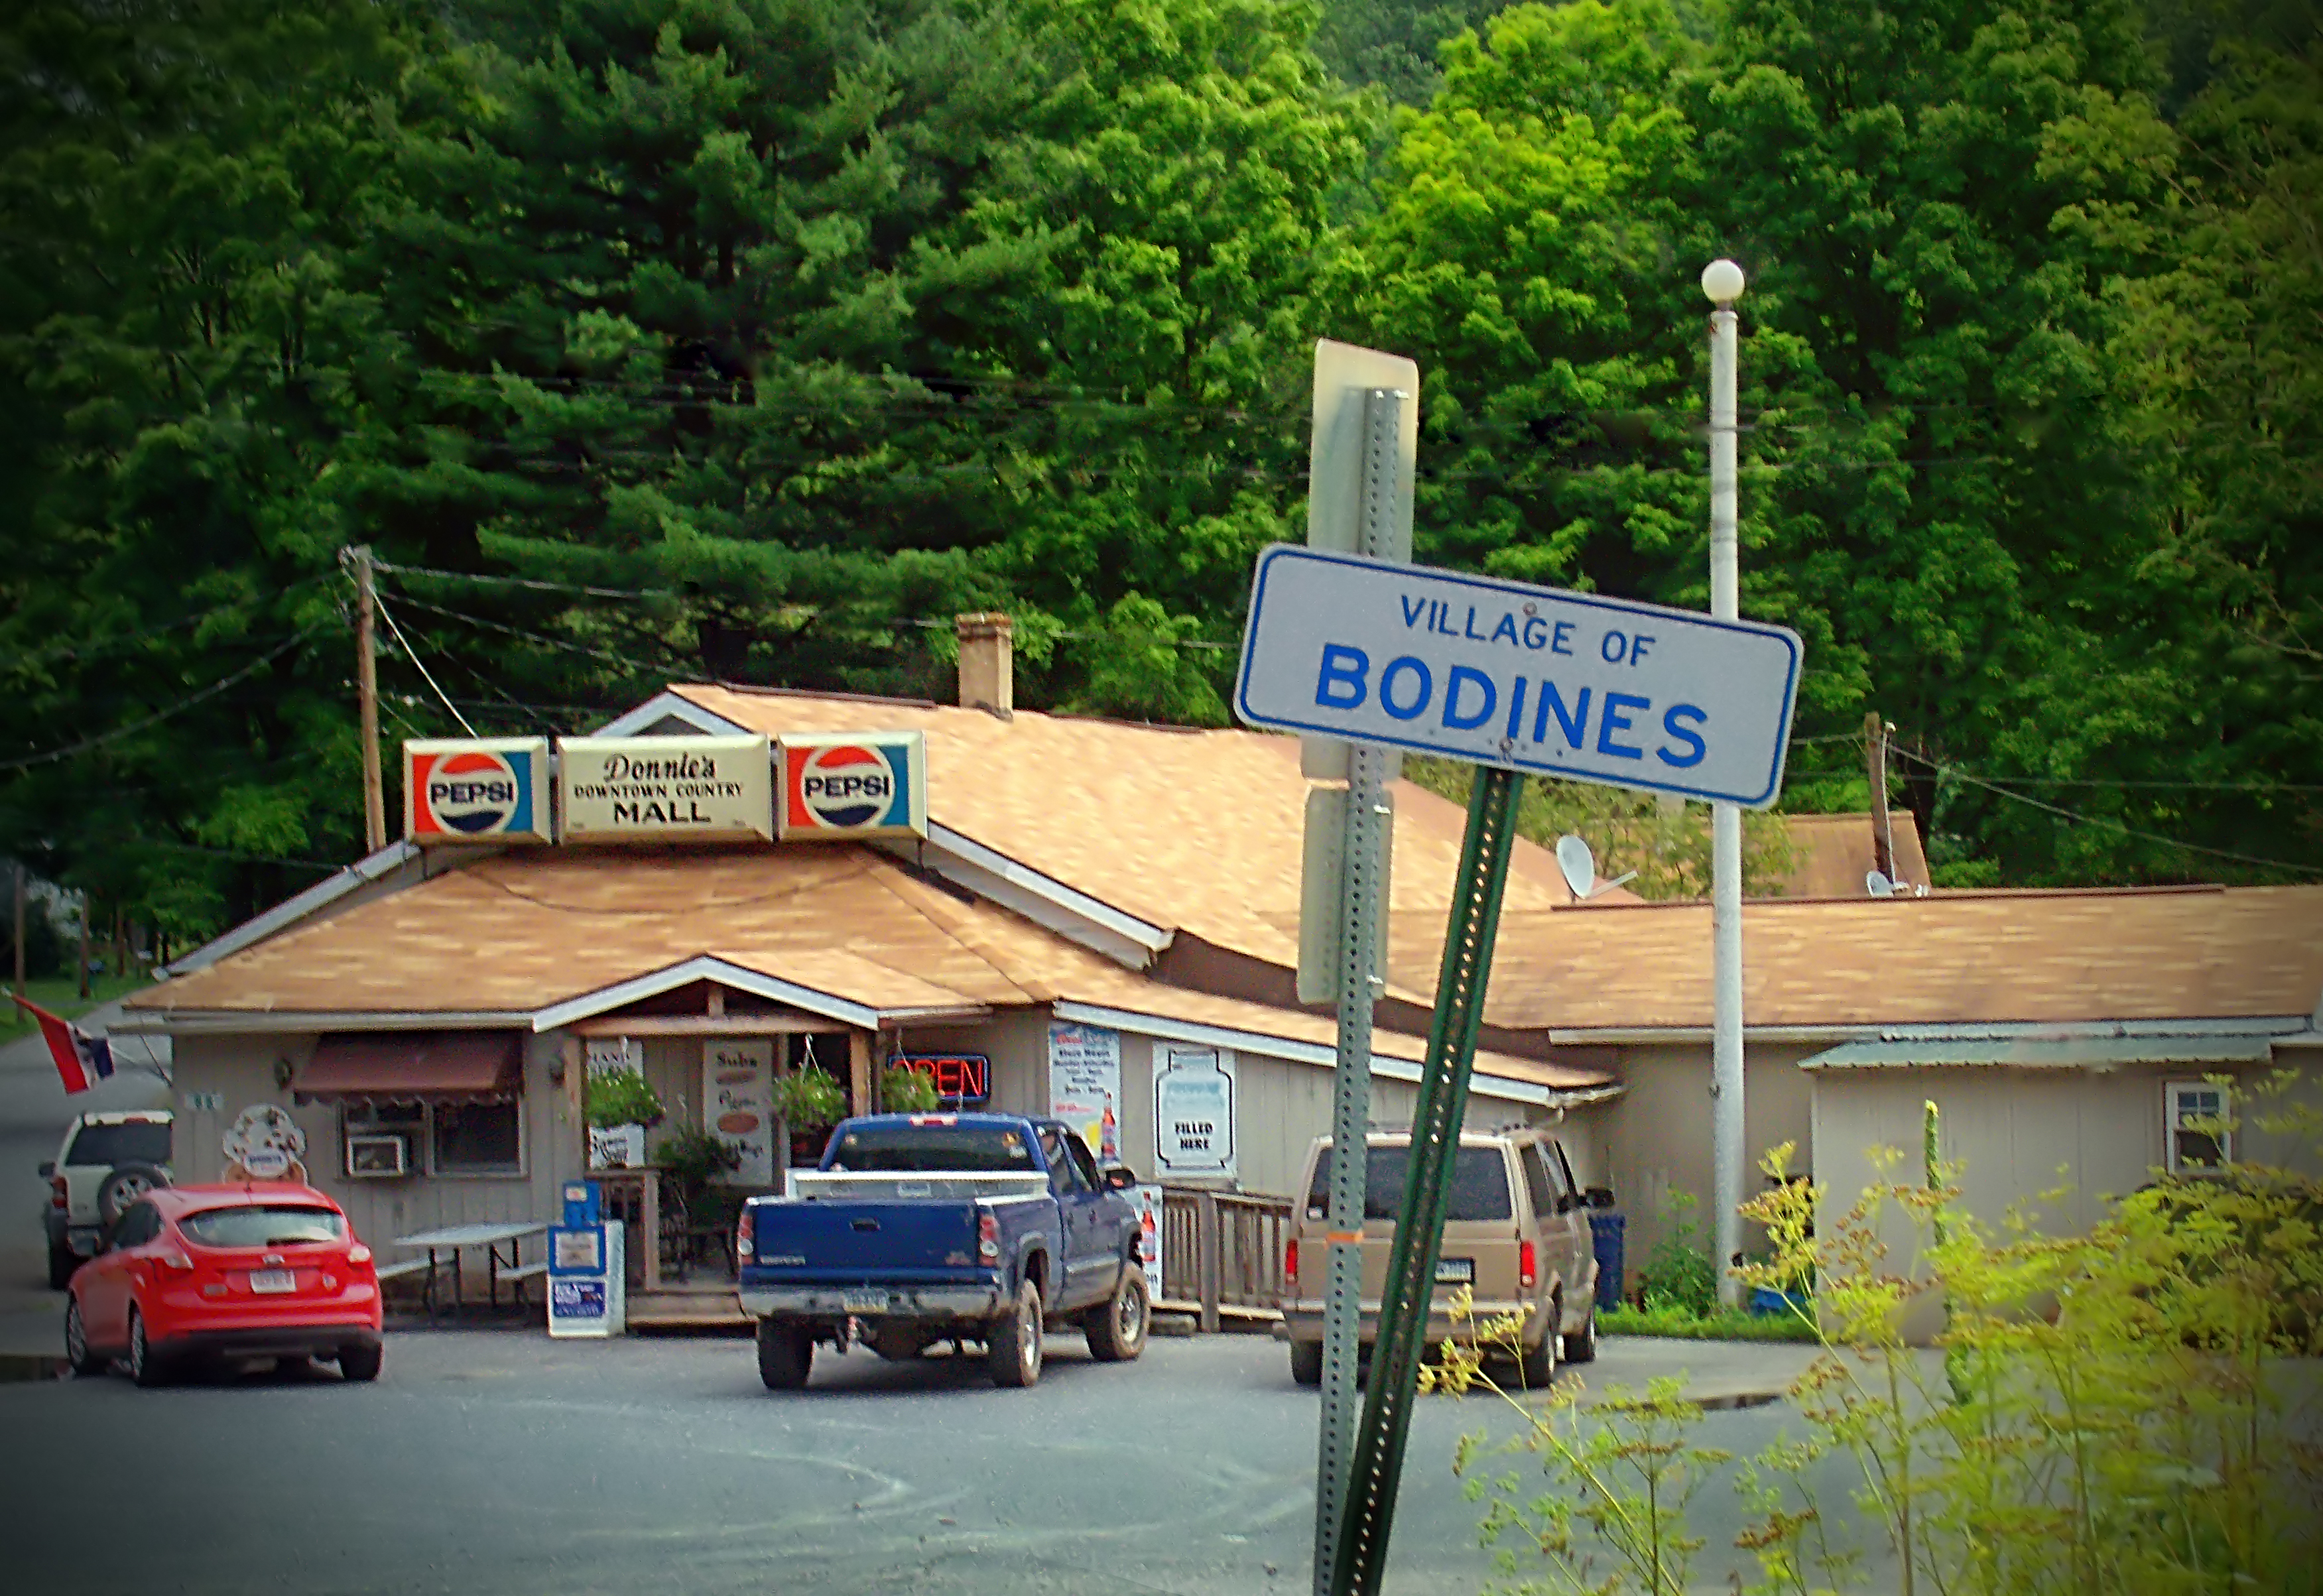
street, town, restaurant, village, sign, store, cottage, parkinglot, lycomingcounty, pennsylvania, endlessmountains, signs, lewistownship, neighbourhood, grocerystore, bodines, rural area